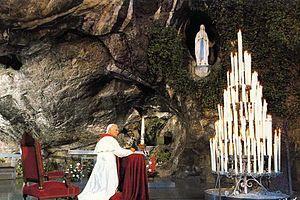
Visite du Pape Jean-Paul II aux Sanctuaires NDL (1983)
Le sanctuaire de Lourdes constitue le plus grand centre de pèlerinage catholique français depuis que Bernadette Soubirous, a vu une Dame déclarant être l'Immaculée Conception, quatre ans après la proclamation du dogme de l’Immaculée Conception par le pape Pie IX, il s'agit de Notre-Dame de Lourdes.